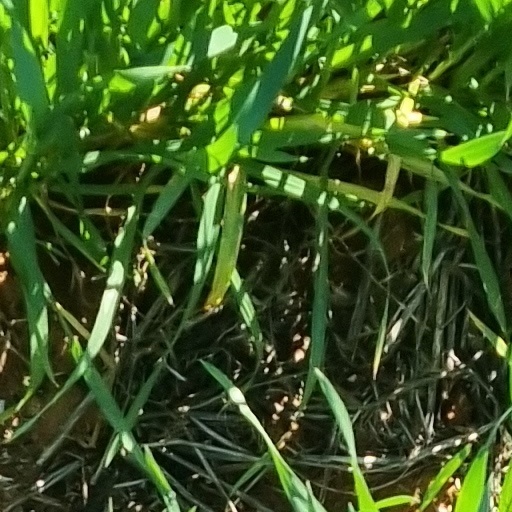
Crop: wheat